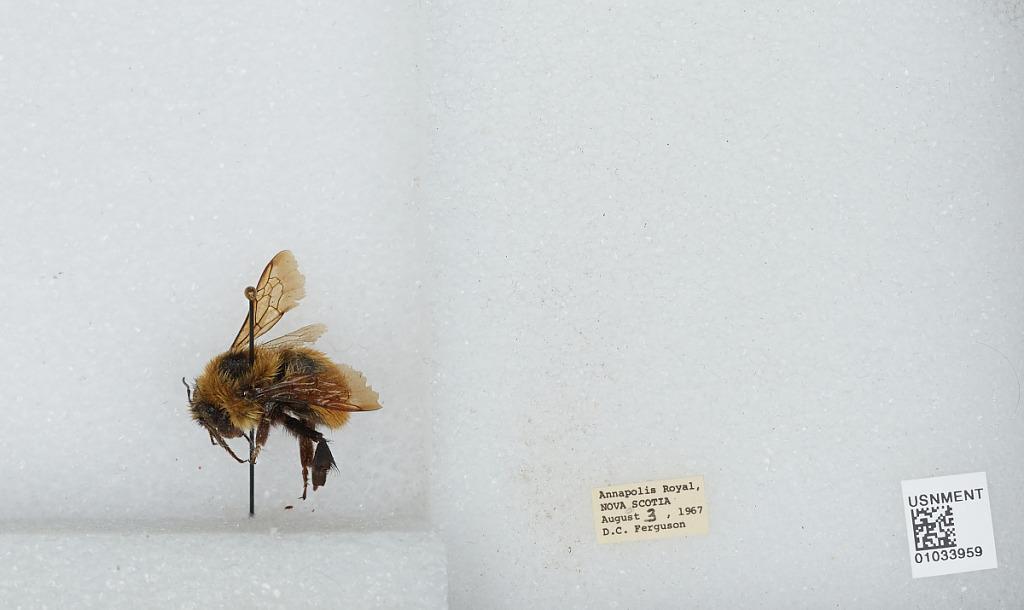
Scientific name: Bombus (Cullumanobombus) rufocinctus Cresson
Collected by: D. Ferguson
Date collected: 1967-8-3
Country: Canada
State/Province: Nova Scotia
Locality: Annapolis Royal
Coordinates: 44.7333, -65.5167